Cornelis Vreeswijk

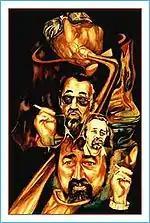
Portrait of Cornelis Vreeswijk by the Swedish painter Tommy Tallstig

Later in his career, Vreeswijk was to gain increasing fame and a wider audience both for his songs and his other work. He published several volumes of poetry in his lifetime and left a considerable manuscript legacy of poems which have been published since. He also became an important musical interpreter of the works of other people, recording the songs of Carl Michael Bellman, Evert Taube, and Lars Forssell. His fresh, bluesy renderings of Bellman and Taube, who had up to then been classics belonging to the "harmless" tradition that Vreeswijk despised, were artistic and commercial successes which extended his fanbase. The choice of Bellman was significant: Bellman's lively, romantic, pastoral, drinking and sometimes bawdy songs gained Vreeswijk the reputation of being a drunken womaniser, with the association of being "something of a Bellman himself". Like his friend Fred Åkerström, he gave Bellman's songs, "a new and more powerful expression" than they had had before, and like him identifying himself with Bellman's fictional character Fredman, expressing his drunkenness, poverty, and despair, with an intensity that increased in his performances over the years. Bellman's songs featured in many of his performances; two of his albums were dedicated to Bellman's songs, namely the 1971 "Spring mot Ulla, spring! Cornelis sjunger Bellman" containing 13 of "Fredman's Epistles", and the 1977 "Movitz! Movitz!", containing 12: the popular Epistle 81, "Märk hur vår skugga", appears on both albums.